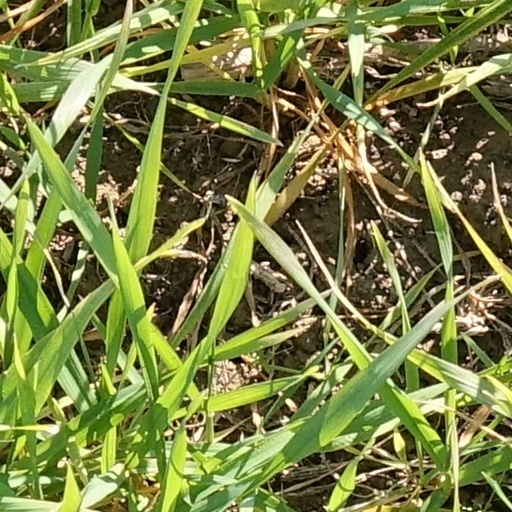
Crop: wheat